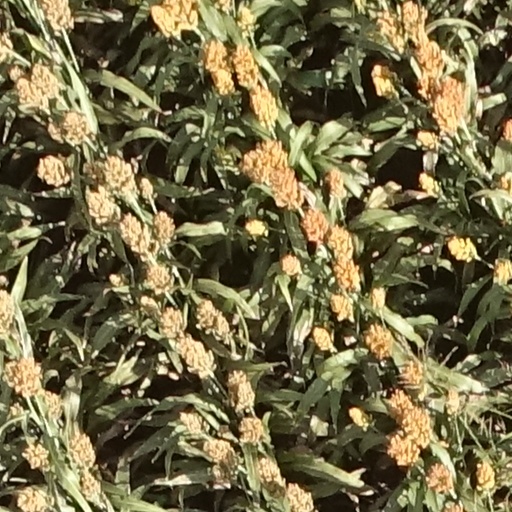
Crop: sorghum